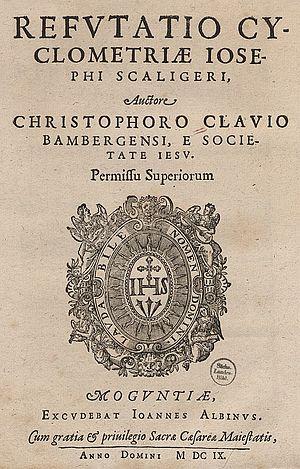
Christophorus Clavius est le nom latin d'un savant jésuite allemand, mathématicien et astronome, né le 25 mars 1538 à Bamberg et mort le 12 février 1612 à Rome.